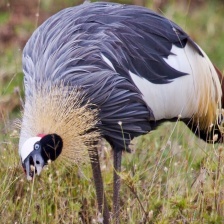
Species: AFRICAN CROWNED CRANE
Scientific name: BALEARICA REGULORUM
ImageNet parent category: crane